Un mandarino per Teo

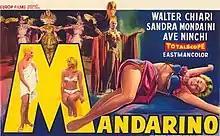
Film poster

Un mandarino per Teo is a 1960 Italian comedy film directed by Mario Mattoli and starring Walter Chiari.